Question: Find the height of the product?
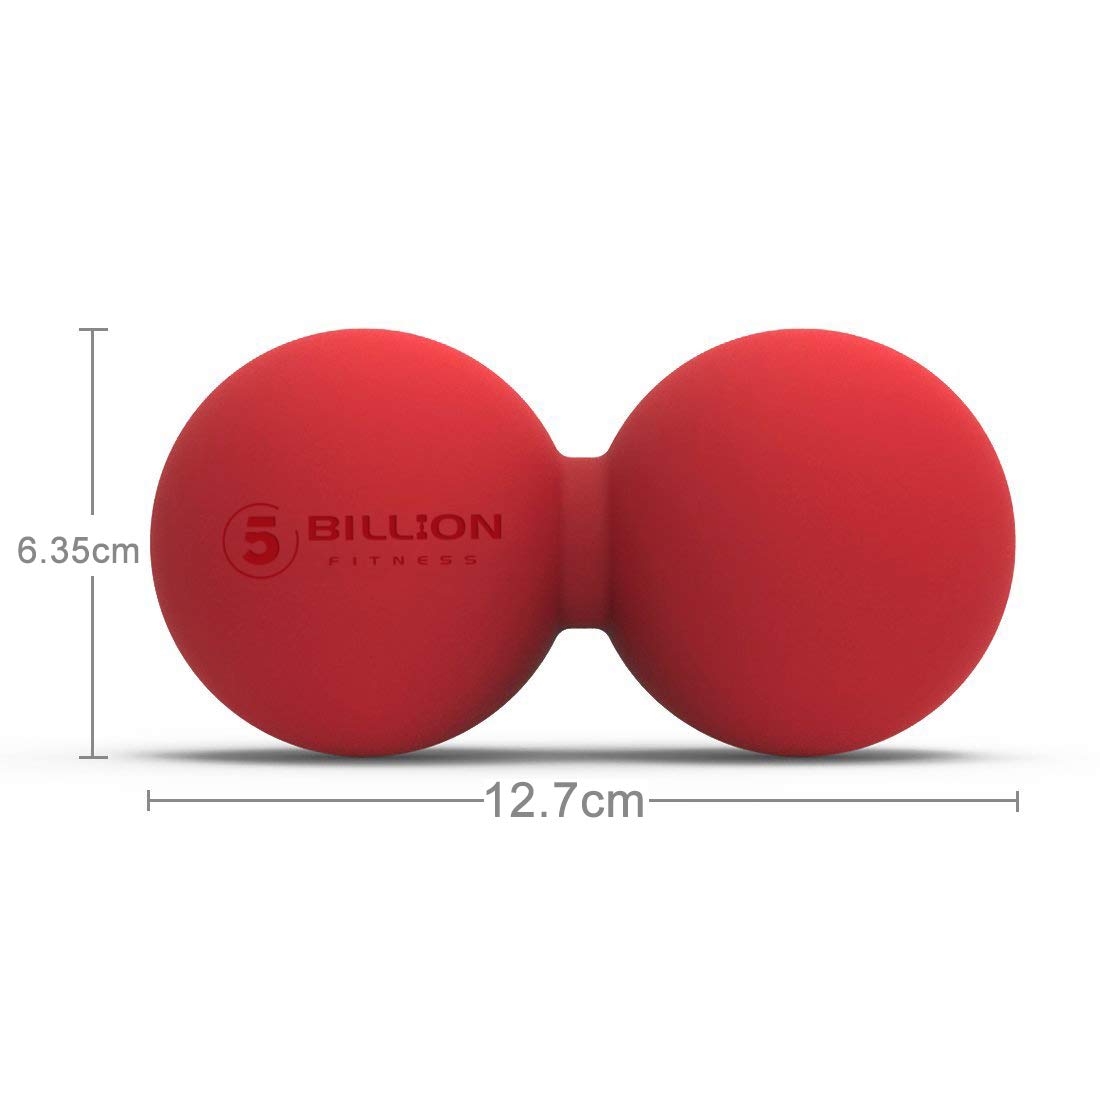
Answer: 12.7 centimetre